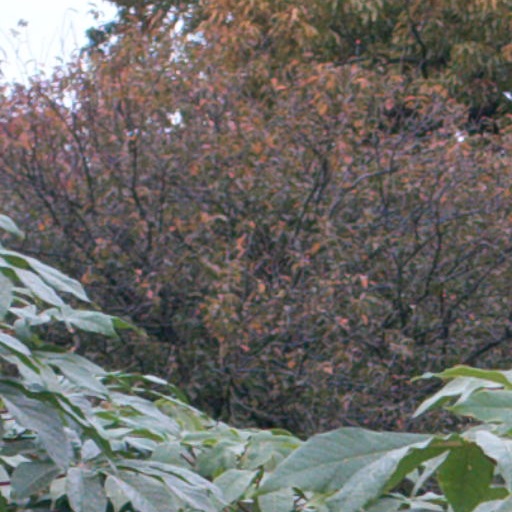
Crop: cassava